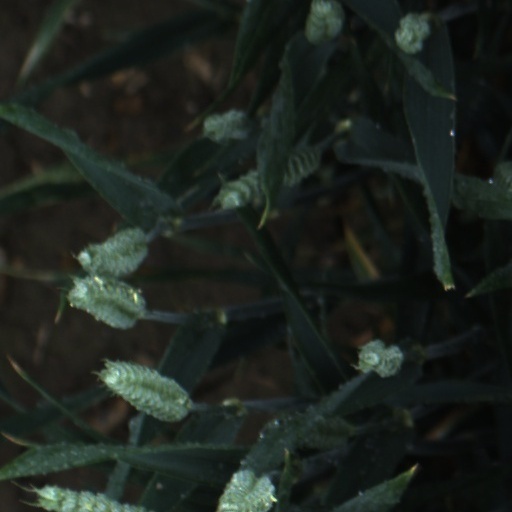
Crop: wheat